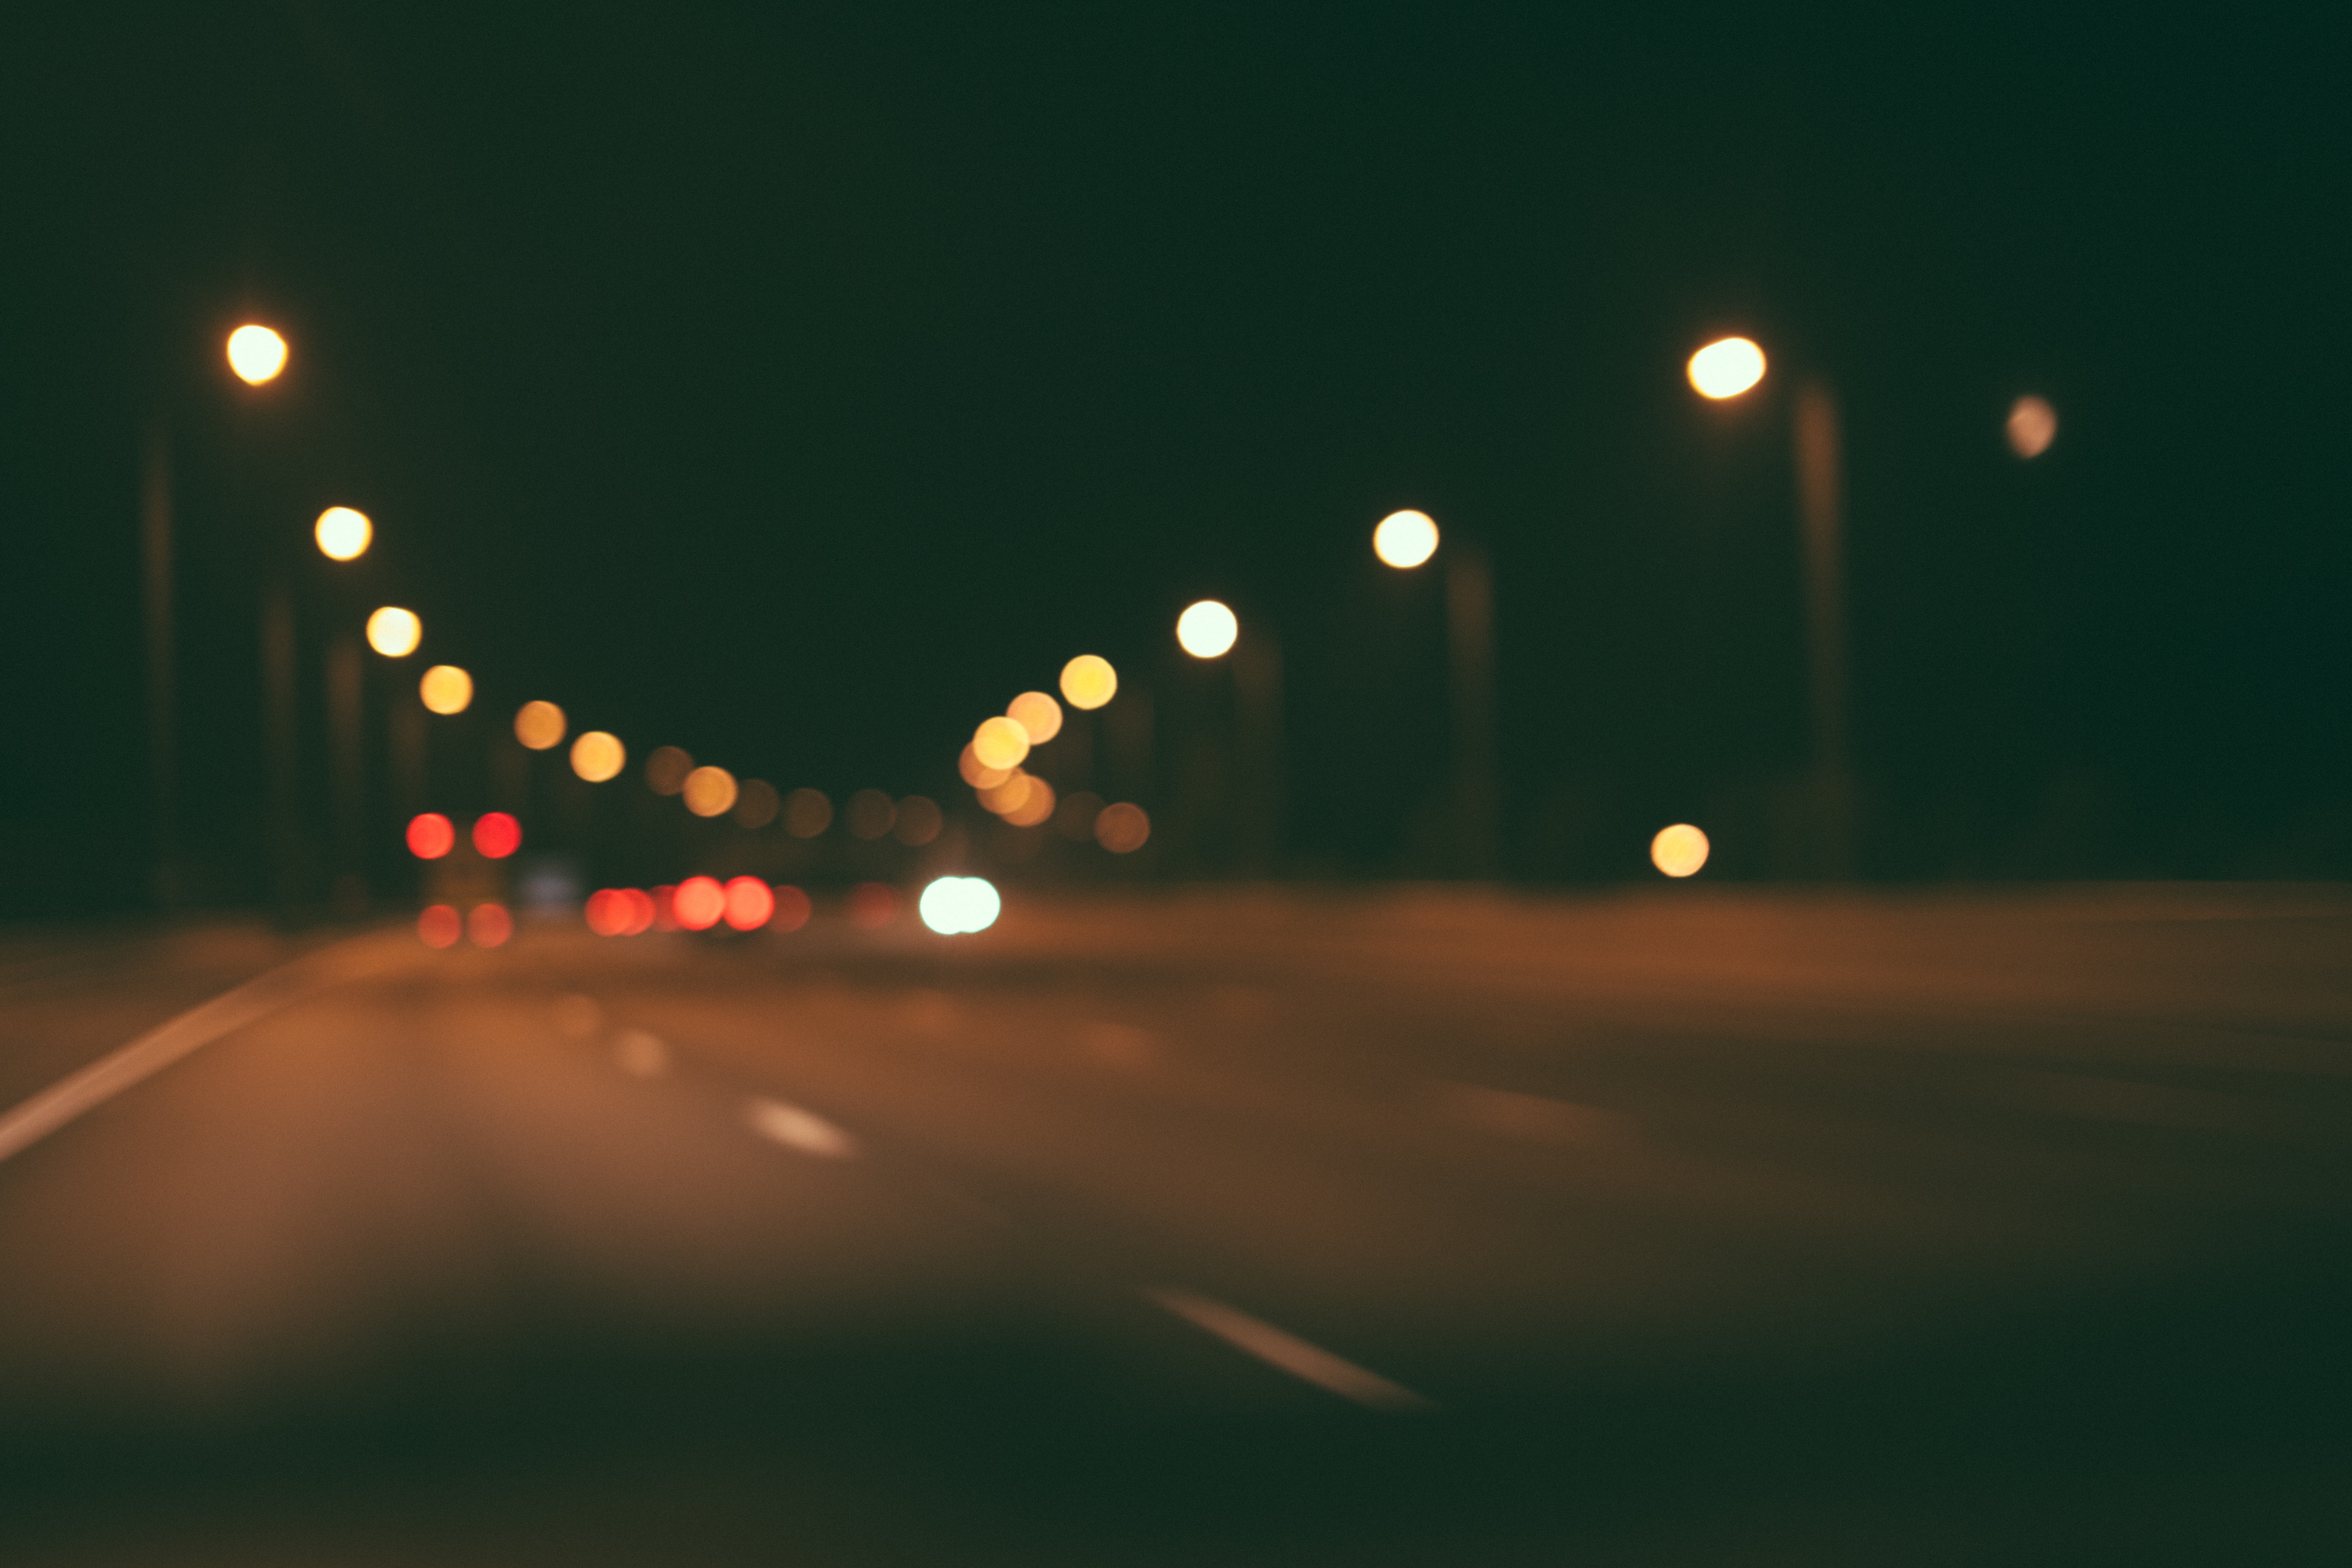
light, night, darkness, street light, lighting